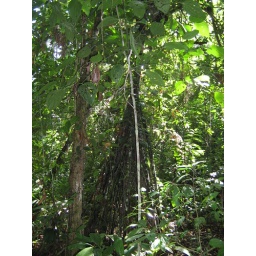
Cool above ground tree roots